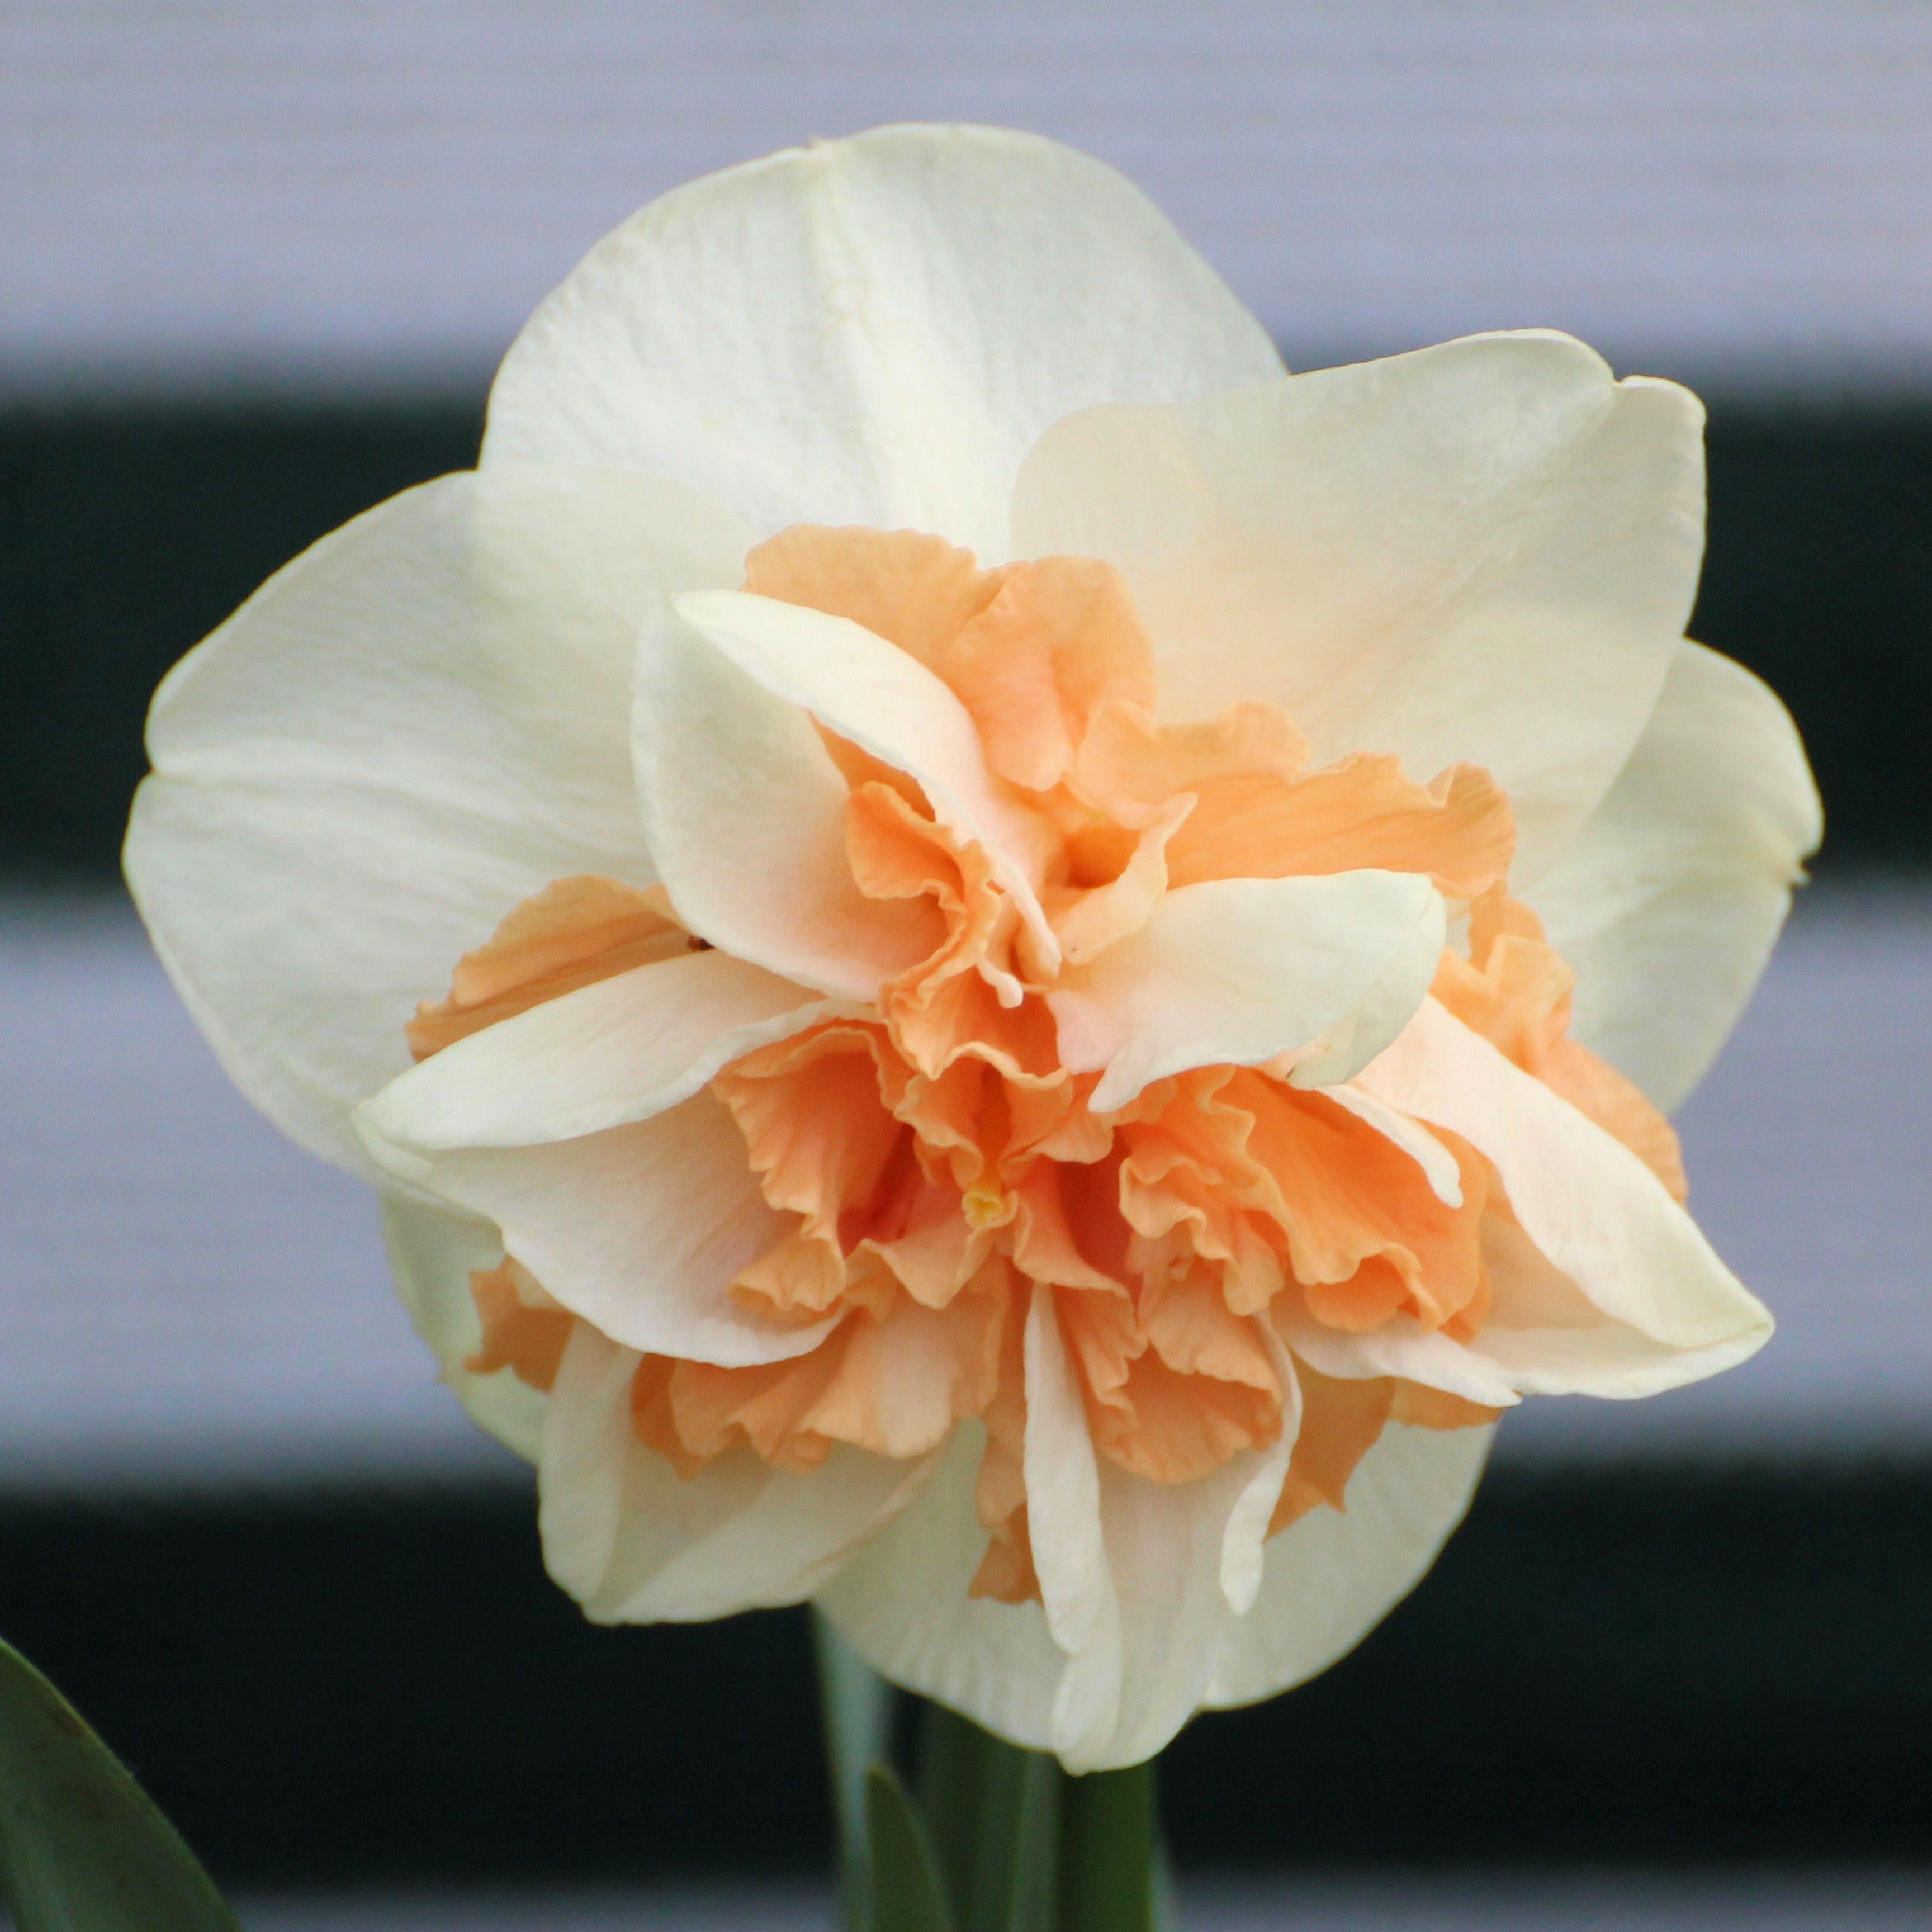
blossom, plant, white, flower, petal, bloom, yellow, daffodil, flora, narcissus, macro photography, flowering plant, land plant, amaryllis belladonna